Provisional Theatre (Prague)

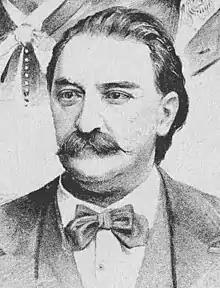
Jan Nepomuk Maýr, first Principal Conductor of the Prague Provisional Theatre

Before the early 1860s almost all cultural institutions in Prague, including theatre and opera, were in Austrian hands. Bohemia was a province of the Habsburg Empire, and under that regime's absolutist rule most aspects of Czech culture and national life had been discouraged or suppressed. Absolutism was formally abolished by a decree of the Emperor Franz Josef on 20 October 1860, which led to a Czech cultural revival. The Bohemian "Diet" (parliament) had acquired a site in Prague on the banks of the Vltava, and in 1861 announced a public subscription, which raised a sum of 106,000 florins. This covered the costs of building a small 800-seat theatre, which would act as a home for production of Czech drama and opera while longer-term plans for a permanent National Theatre could be implemented.